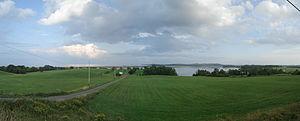
Le comté d'Antigonsih est un comté de la Nouvelle-Écosse. Son chef-lieu est Antigonish.